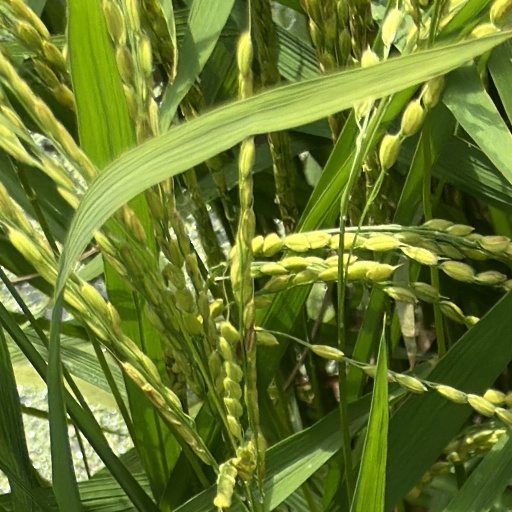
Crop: rice